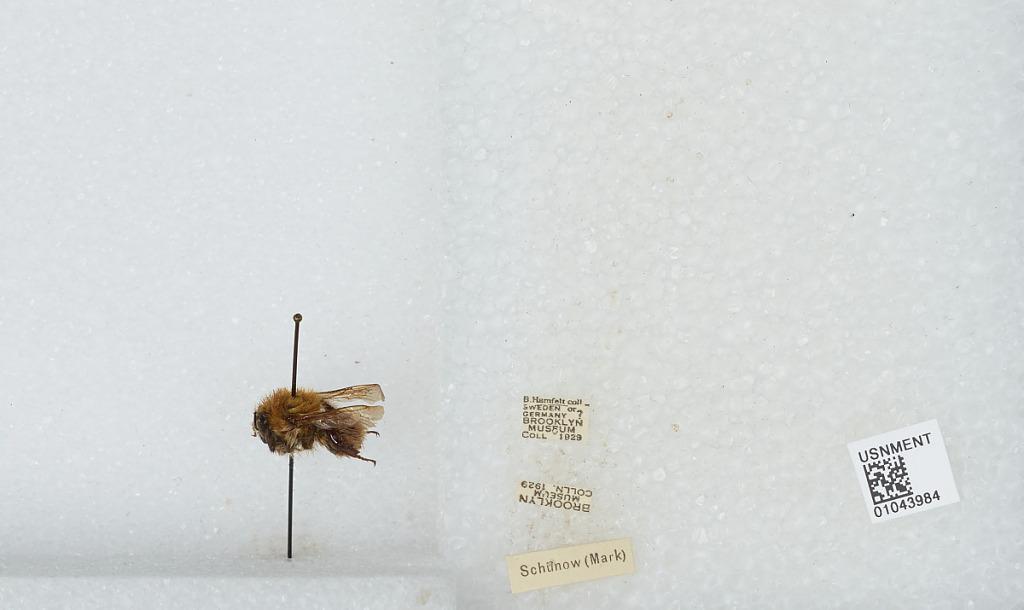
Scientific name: Bombus sp.
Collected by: B. Hamfelt
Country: Germany
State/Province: Brandenburg
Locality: Schunow
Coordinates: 52.2258, 13.3519